New York State Route 240

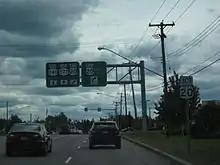
NY 240 and NY 277 southbound at US 20 and CR 200 in Orchard Park

NY 240 and CR 198 continue northward as a two-lane rural roadway in Concord, remaining with the moniker of Vaughn Street. More residences parallel the routes as they continue northward, entering a five-way intersection with CR 49, CR 490 (Genesee Road) and CR 432 (Sibley Road). This intersection serves as the northern terminus as CR 198, while NY 240 proceeds northeast as CR 27, now under the moniker of Allen Road. A short distance later, NY 240 intersects forks to the northwest on CR 30 as Glenwood–East Concord Road while CR 27 continues northeast on Allen Road. NY 240 and CR 30 proceed northward through Concord, soon bending northwest through dense fields before returning to railroad tracks nearby.